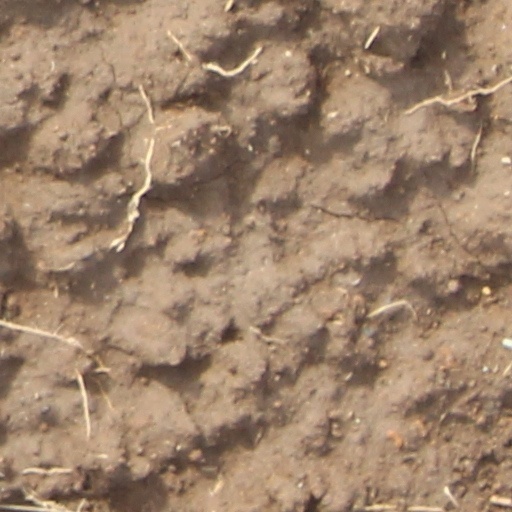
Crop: wheat